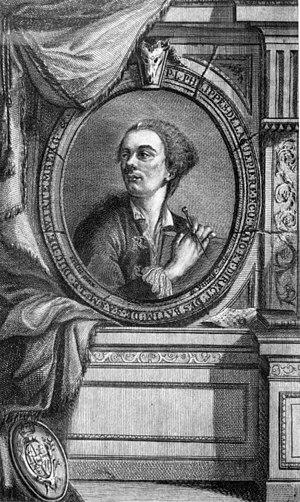
Philippe de La Guépière est un architecte français né aux alentours de 1715 à Sceaux et mort en 1773 à Paris. Il fit partie de ces architectes qui amenèrent les dernières modes architecturales dans les duchés et cours germaniques. Il œuvra principalement pour le duché de Wurtemberg.